Ridgewood, Queens

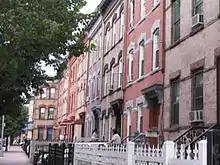
A typical block in Ridgewood

Ridgewood is a densely settled neighborhood, with housing stock ranging from six-family buildings near the Brooklyn border to two-family and single-family row houses deeper into Queens. Ridgewood is visually distinguished by the large amount of yellow face brick construction, which is characteristic of the early-20th-century rowhouses built in the neighborhoods.